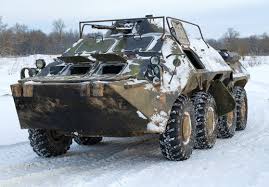
Label: BTR-80